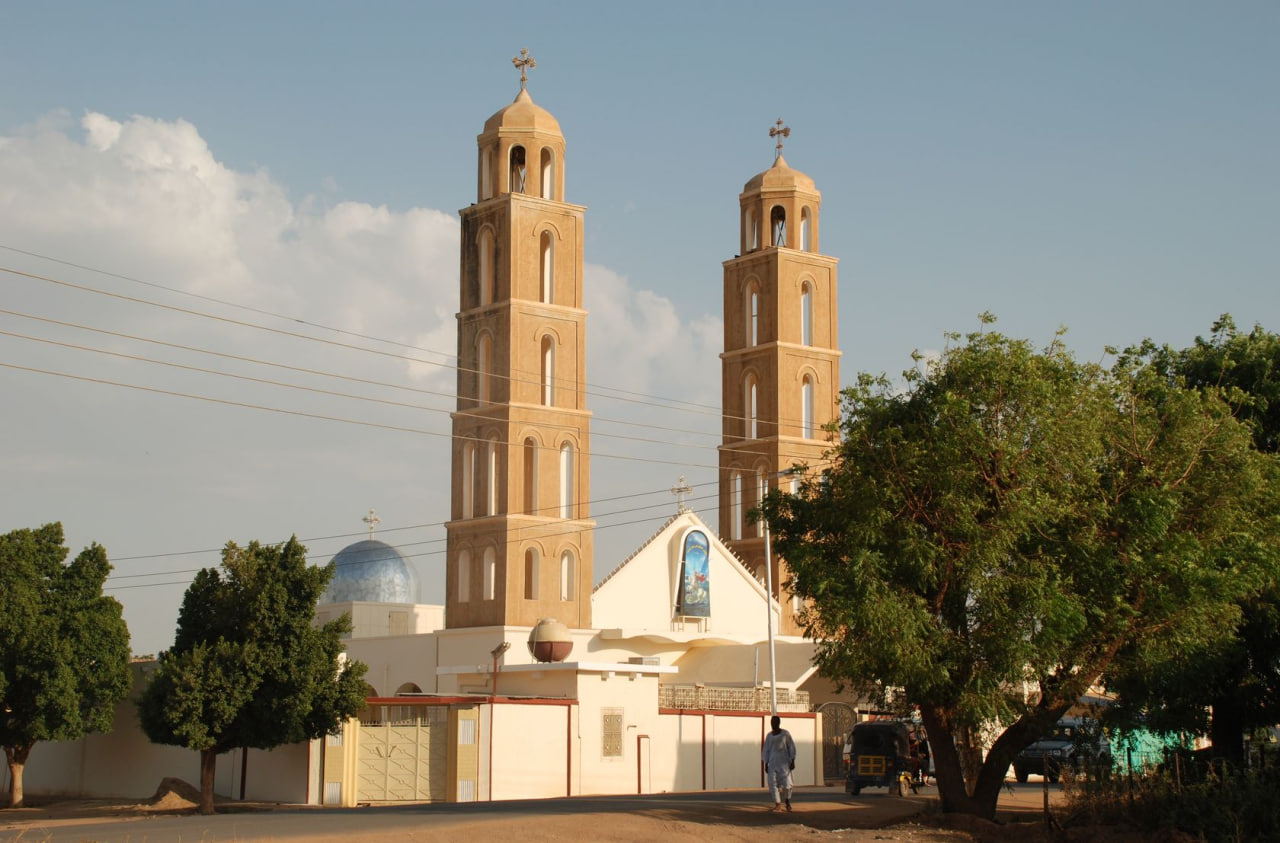
الوصف بالفصحى: كنيسة بلون بيج وأبيض، لها برجان مرتفعان وقبة زرقاء
الوصف بالعامية السودانية: كنيسة لونها بيجي ب أبيض عندها برجيين عاليات و قبة زرقا
التصنيف: Public Spaces & Infrastructure